Afro-Asians

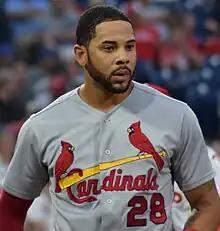
Tommy Pham is of African-American and Vietnamese descent.

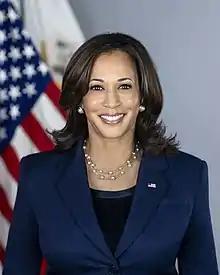
Former Vice President of the United States and former presidential candidate Kamala Harris is of Indian and Afro-Jamaican descent

In 1882, the Chinese Exclusion Act was passed and Chinese workers who chose to stay in the U.S. could no longer be with their wives who stayed behind in China. Because White Americans looked at Chinese labor workers as stealing employment, they were harassed and discriminated against. Many Chinese men settled in black communities in states such as Mississippi and, in turn, married black women. In the mid-19th to 20th centuries, hundreds of thousands of Chinese men in the U.S., mostly of Cantonese origin from Taishan, migrated to the United States. Anti-miscegenation laws in many states prohibited Chinese men from marrying white women. After the Emancipation Proclamation, many intermarriages in some states were not recorded and historically, Chinese-American men married African-American women in high proportions to their total marriage numbers due to few Chinese-American women being in the United States. After the Emancipation Proclamation, many Chinese-Americans immigrated to the Southern states, particularly Arkansas, to work on plantations. For example, in 1880, the tenth US Census of Louisiana alone counted 57% of interracial marriages between these Chinese Americans to be with African Americans and 43% to be with European-American women. Between 20 and 30 percent of the Chinese who lived in Mississippi married black women before 1940.